Unai Vencedor

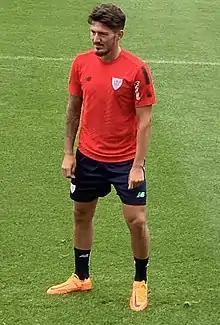
Vencedor with Athletic Bilbao in 2022

Unai Vencedor Paris (born 15 November 2000) is a Spanish professional footballer who plays as a midfielder for Athletic Bilbao.